His Excellency (opera)

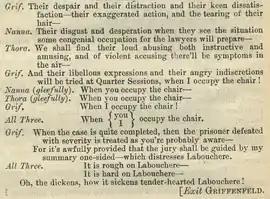
Third verse of "When a gentleman supposes" from "His Excellency", Act II

By 1894, the popular trend on the London stage had moved from traditional comic opera to a new genre, musical comedy, with such shows as "The Gaiety Girl" becoming quickly popular. Gilbert added elements of the new genre to his later works. In the case of "His Excellency", after approaching George Henschel unsuccessfully, Gilbert selected Carr as the composer for the new piece. Carr had enjoyed success in musical comedy, with "In Town" (1892), "Morocco Bound" (1893) and "Go-Bang" (1894), but critics inevitably found him inferior to Sullivan.